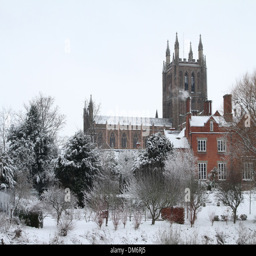
english civil parish in the snow